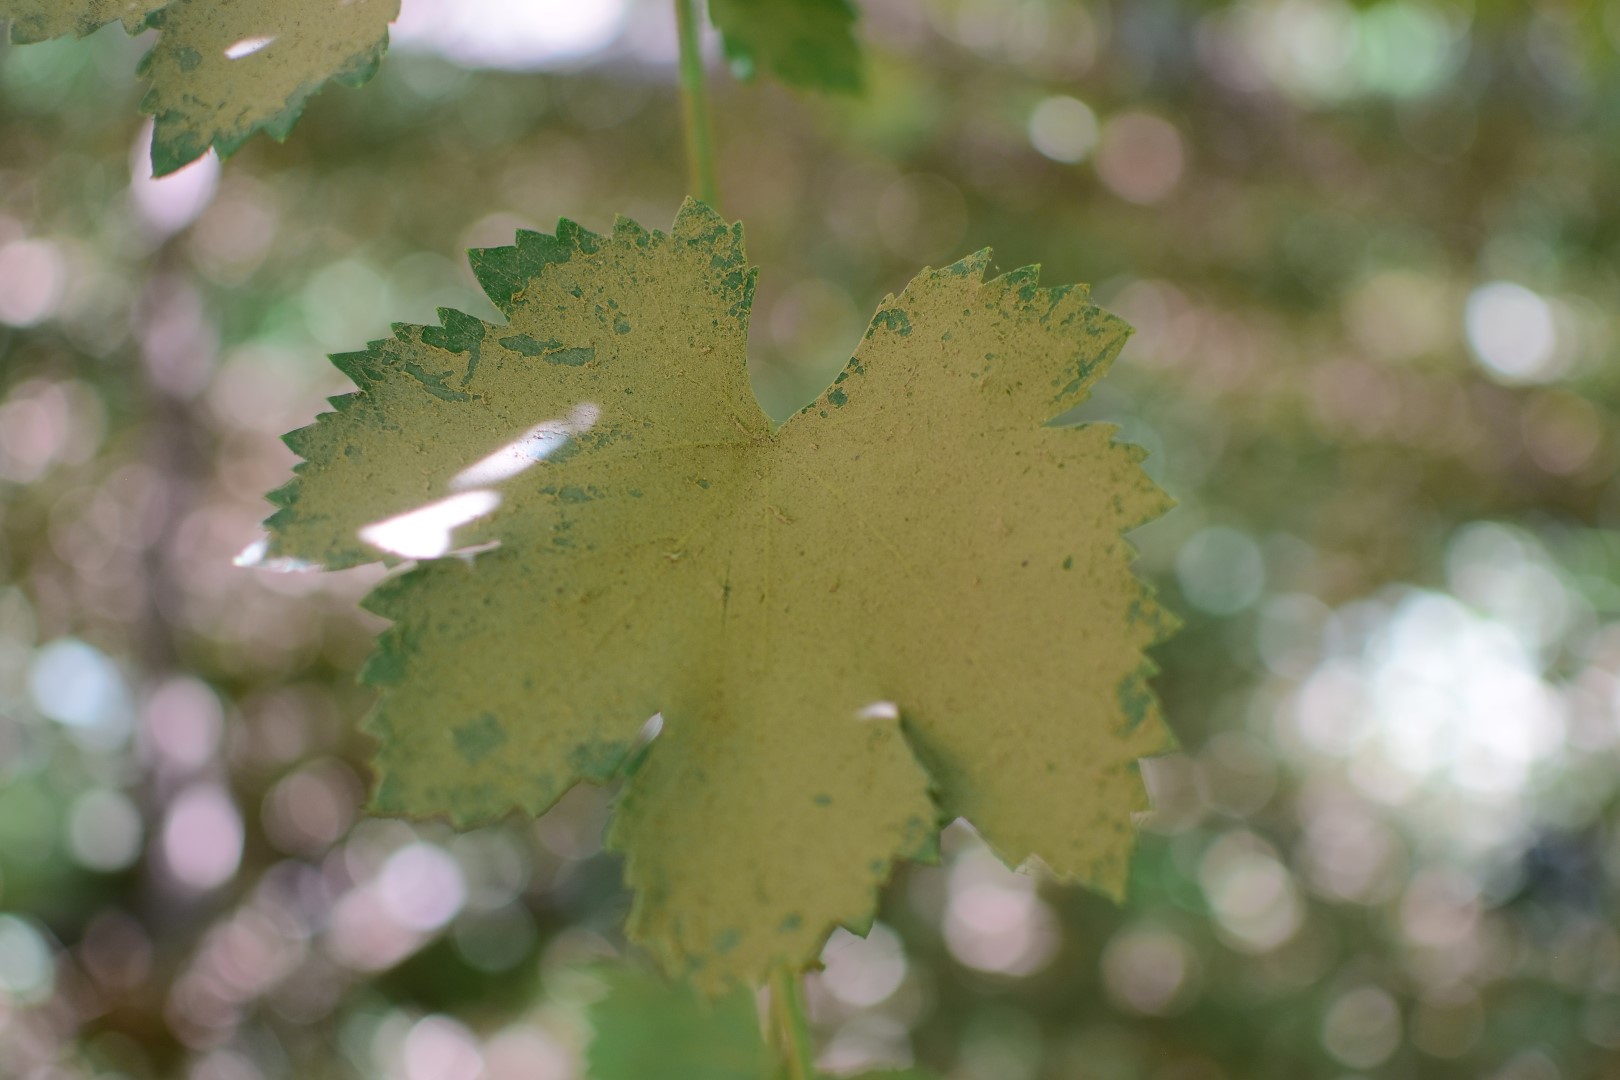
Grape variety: Halawani